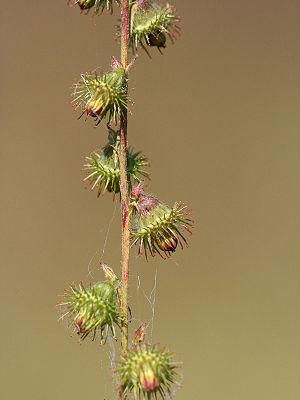
Vellugtende agermåne
Vellugtende Agermåne (Agrimonia procera)
Vellugtende Agermåne er en 50-180 cm høj flerårig urt med en opret vækst. Den blomstrer i juni-august og bliver enten bestøvet af insekter eller selvbestøver.